Stourton, Staffordshire

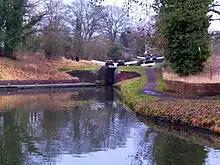
Stourton Junction: the Stourbridge Canal descends through locks to meet the Staffordshire and Worcestershire.

Stourton Junction is the point at which the Stourbridge Canal terminates by descending through locks to join the Staffordshire and Worcestershire Canal. This historically important junction on the West Midlands canal network was long disused, but the restoration and reopening of the Stourbridge Canal, from the 1970s onwards, has reasserted its importance. It lies a few hundred metres to the north of the crossroads at Stewponey, and is easily accessed by towpaths along both canals.